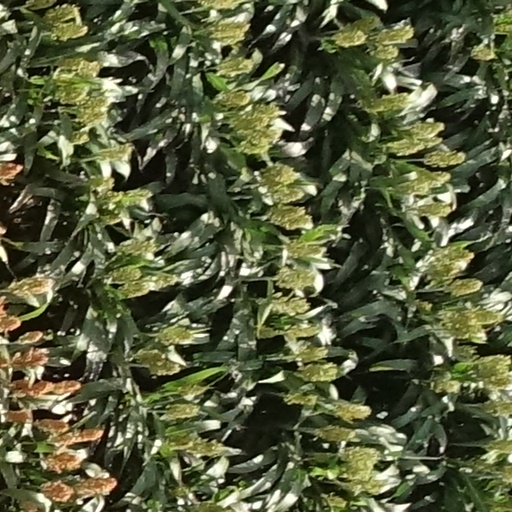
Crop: sorghum